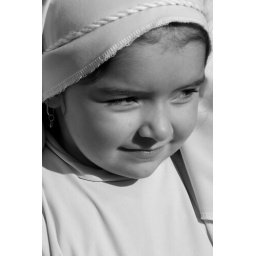
Young girl in Christmas play on the road to Sarapiqui